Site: brandenburg
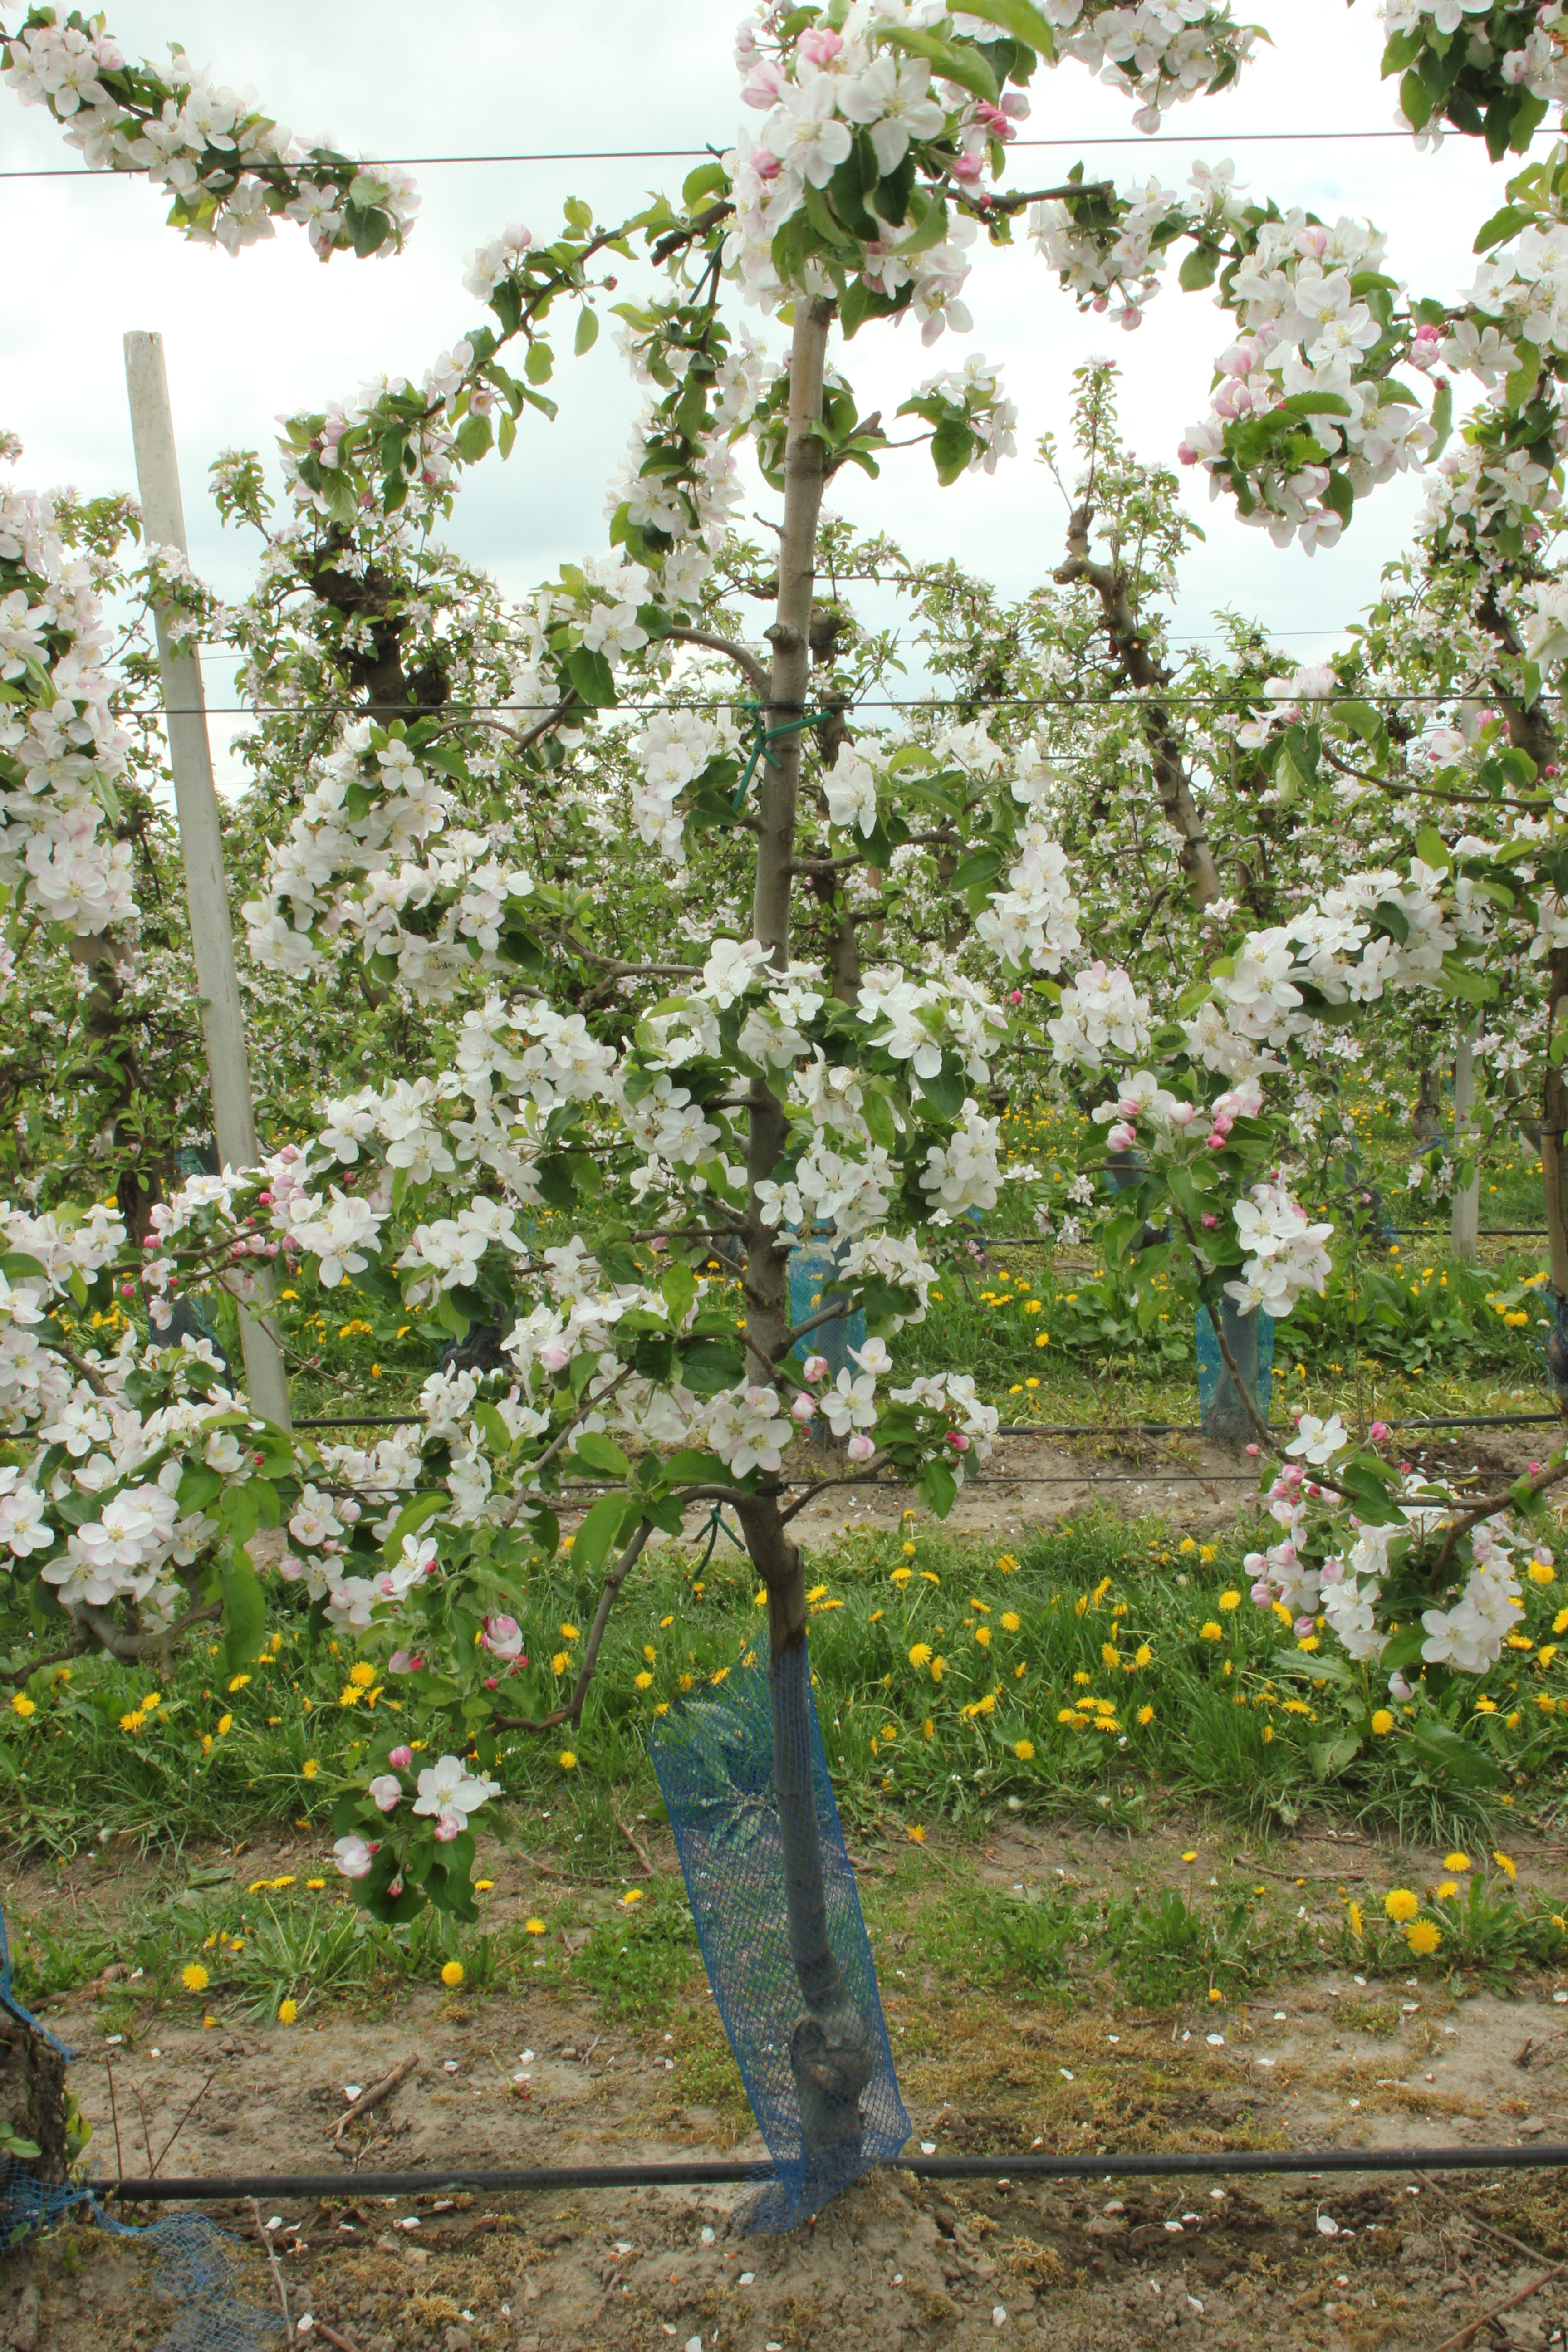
Growth stage (BBCH 65): Flowering